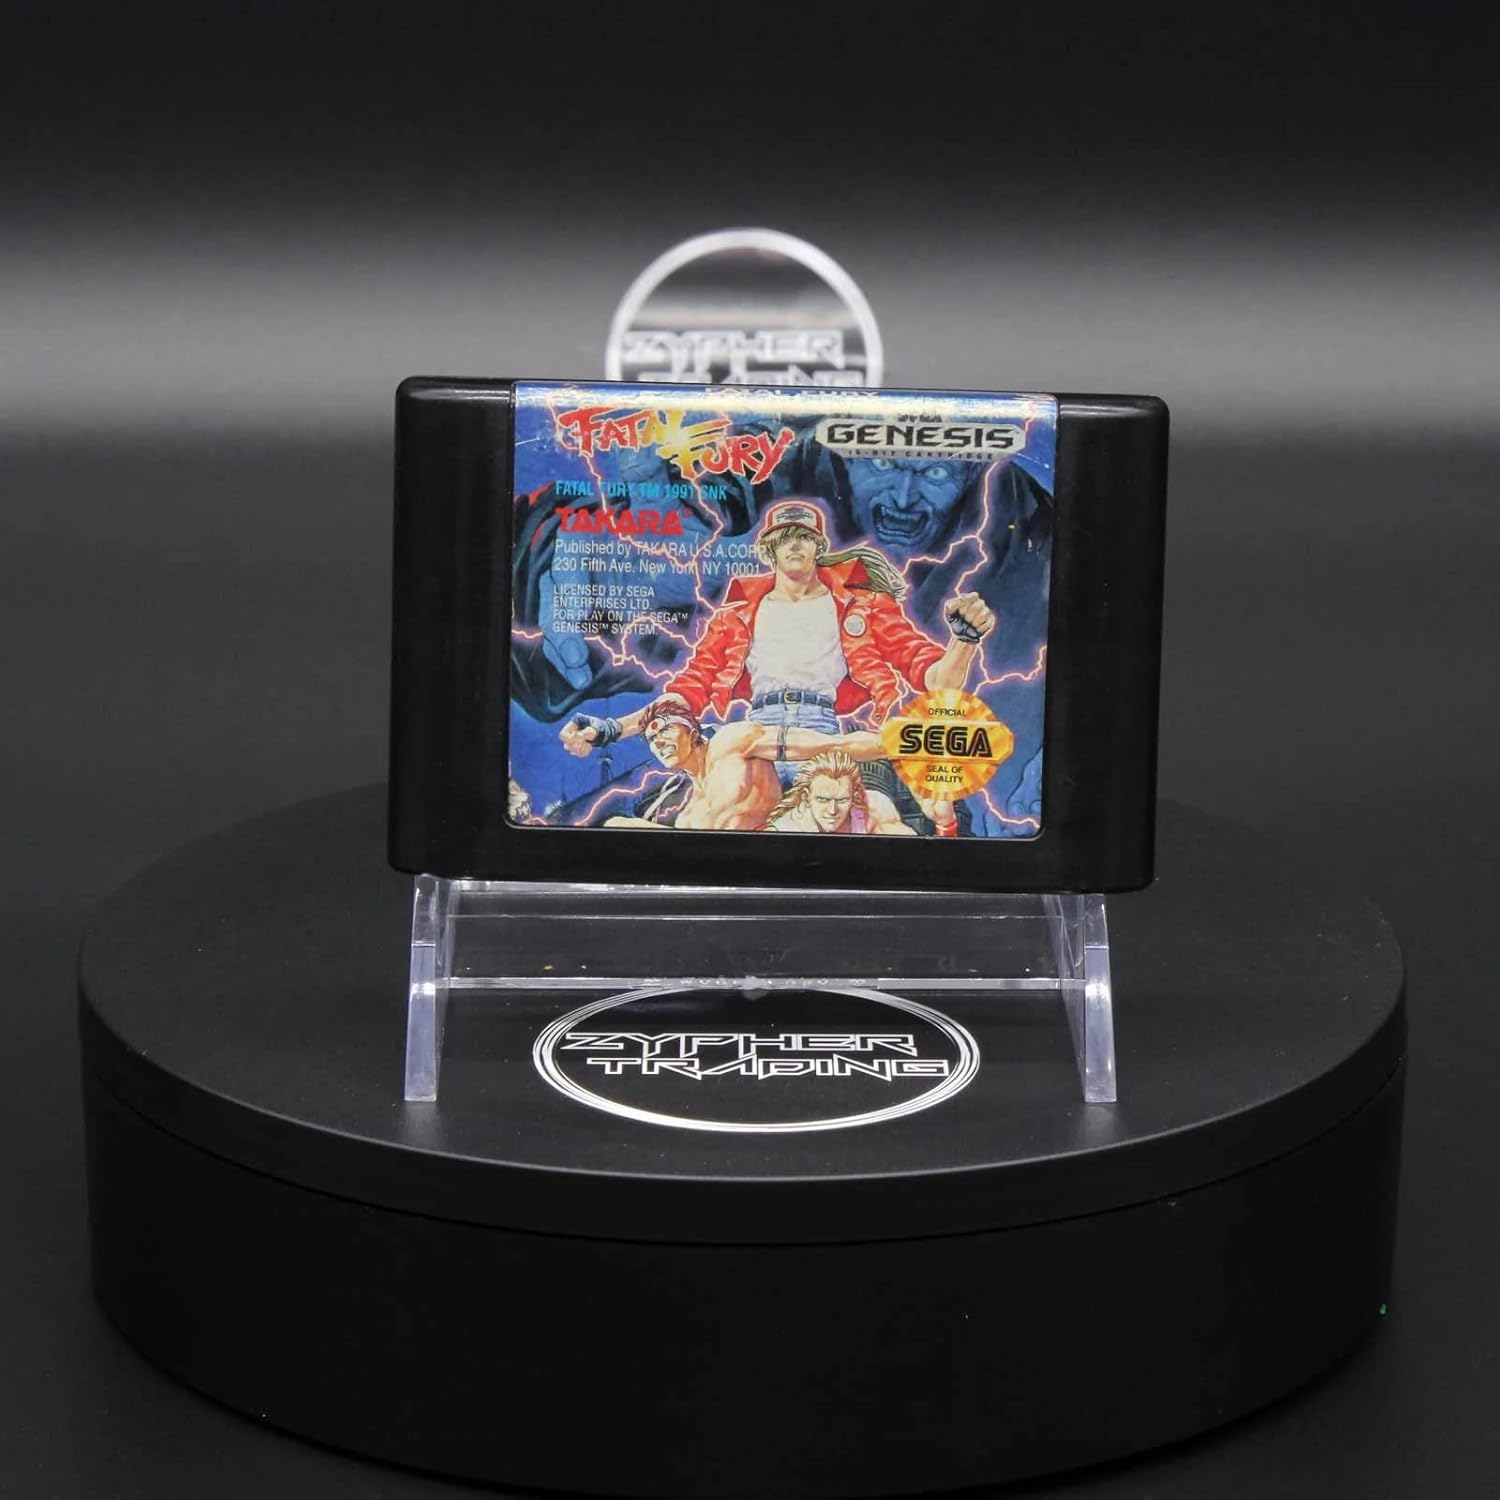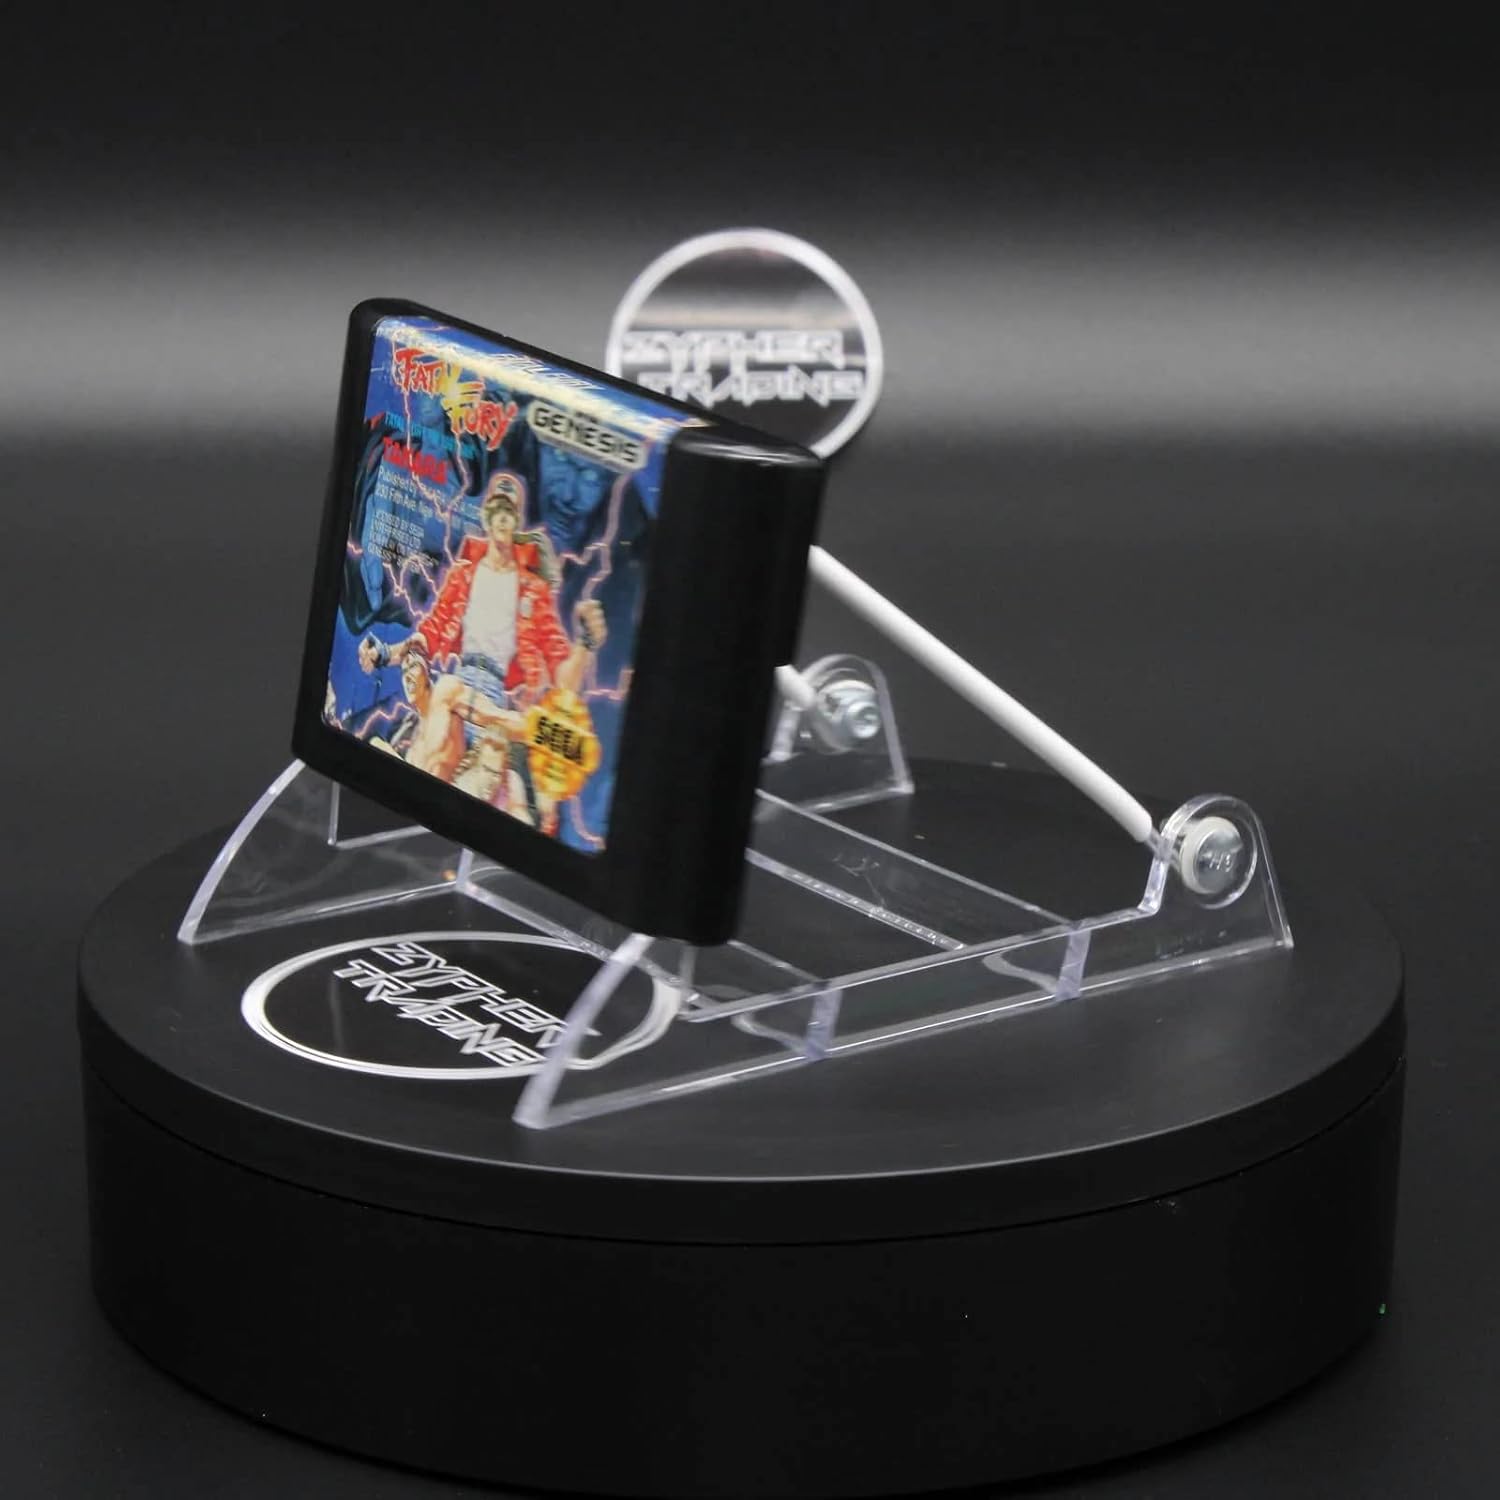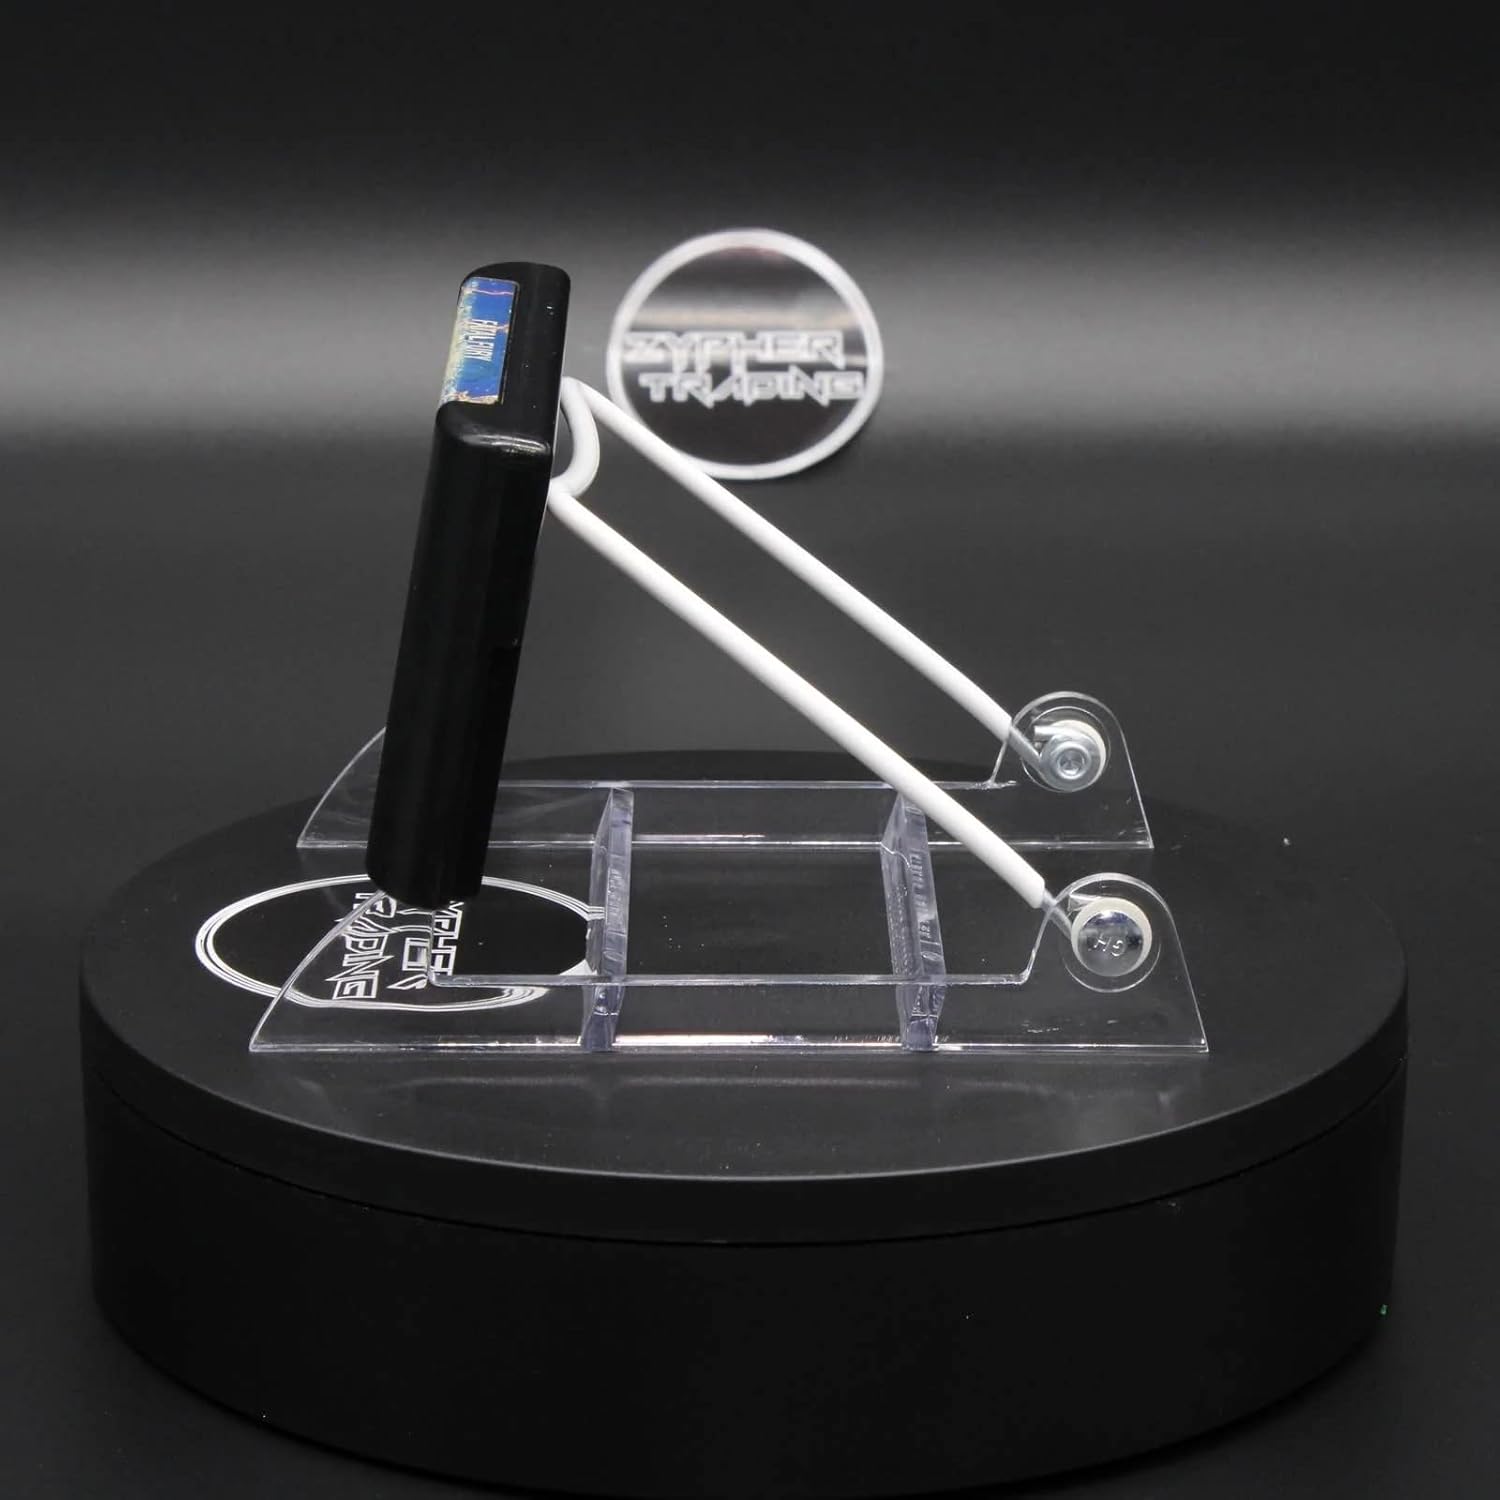
Fatal Fury - Sega Genesis
Category: Video Games
Manufacturer: Takara Hardware Platform: Sega Genesis ESRB Age Rating: Rating Pending
Features: Fatal Fury